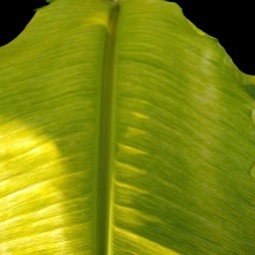
Label: Sulphur